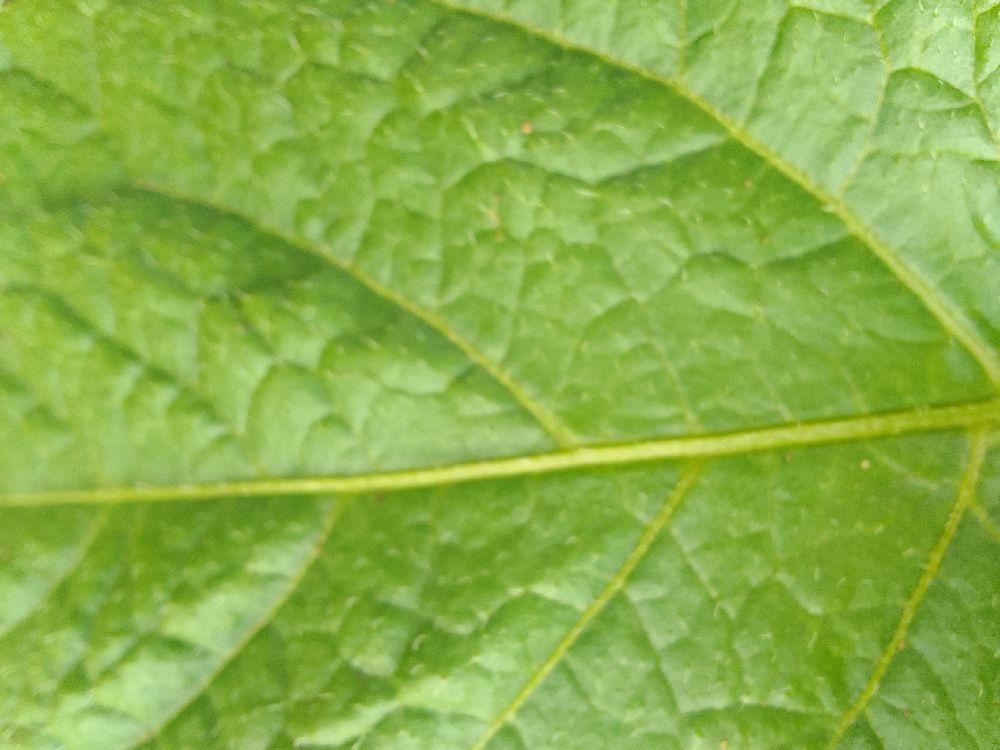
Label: Healthy